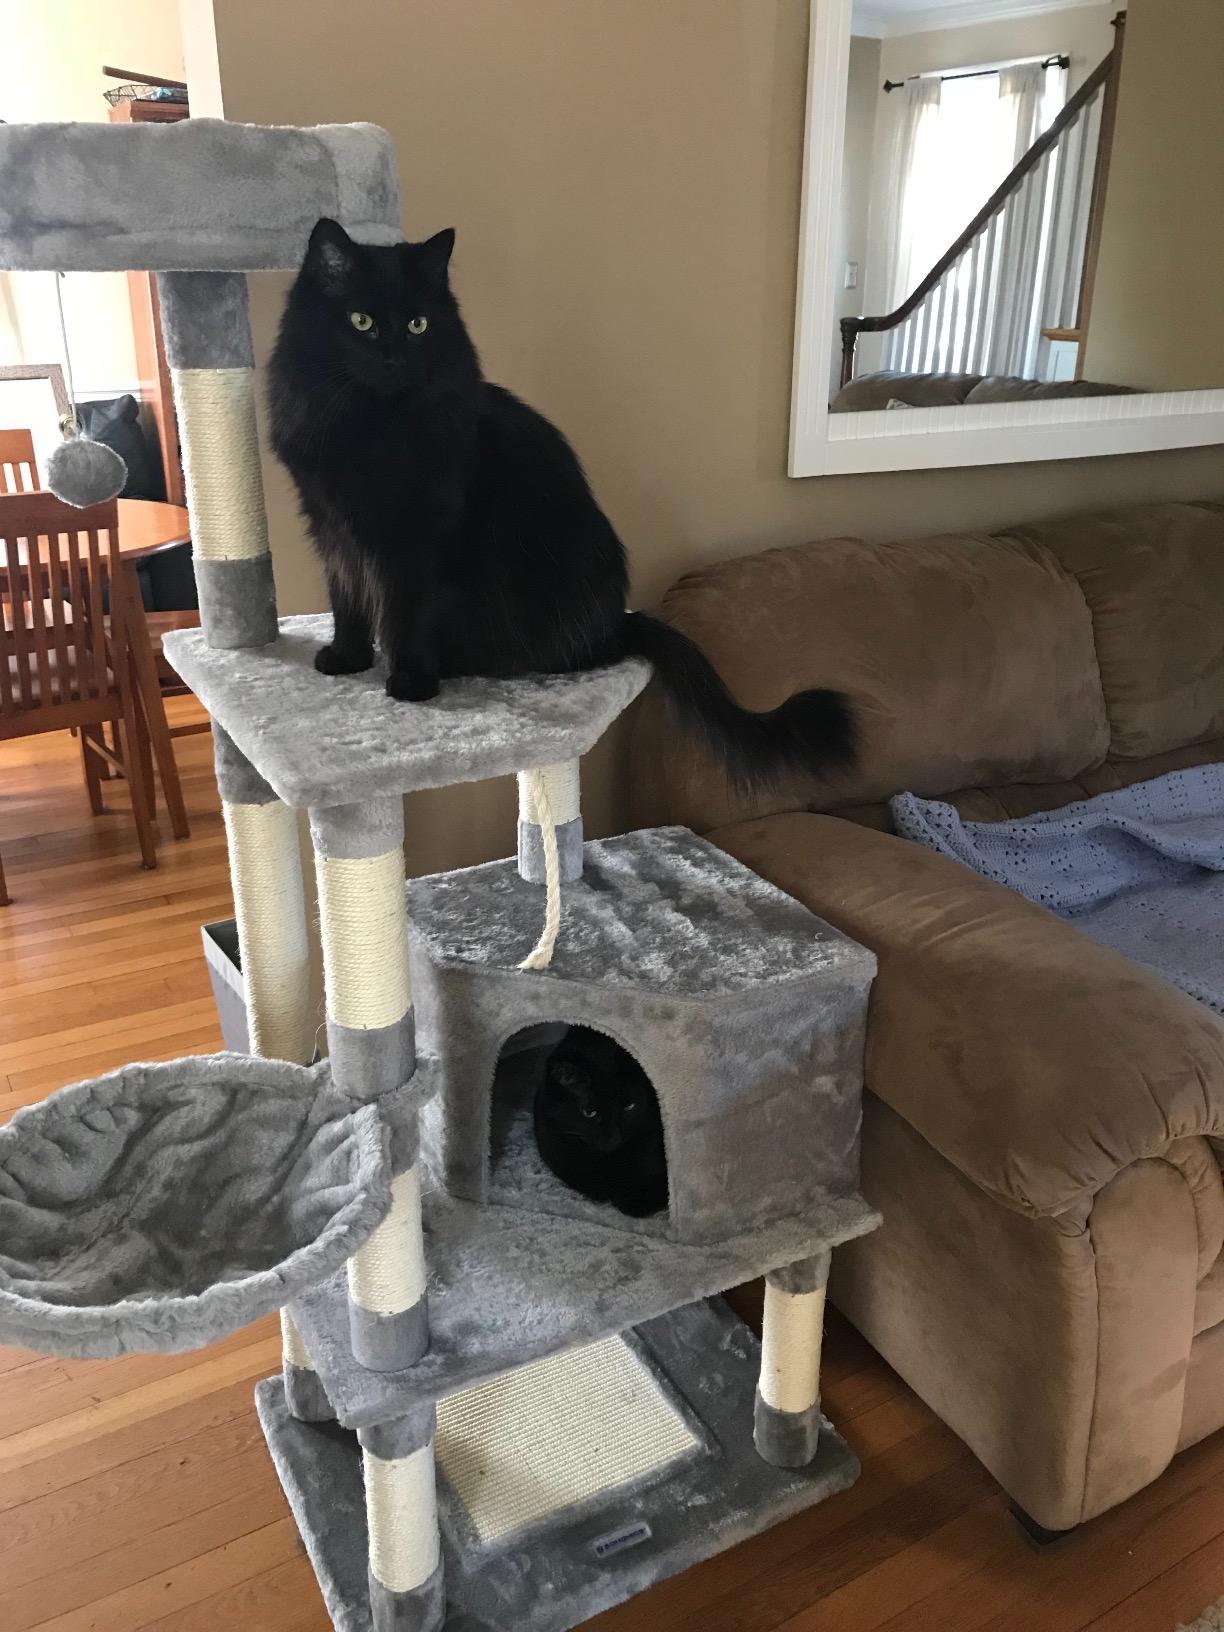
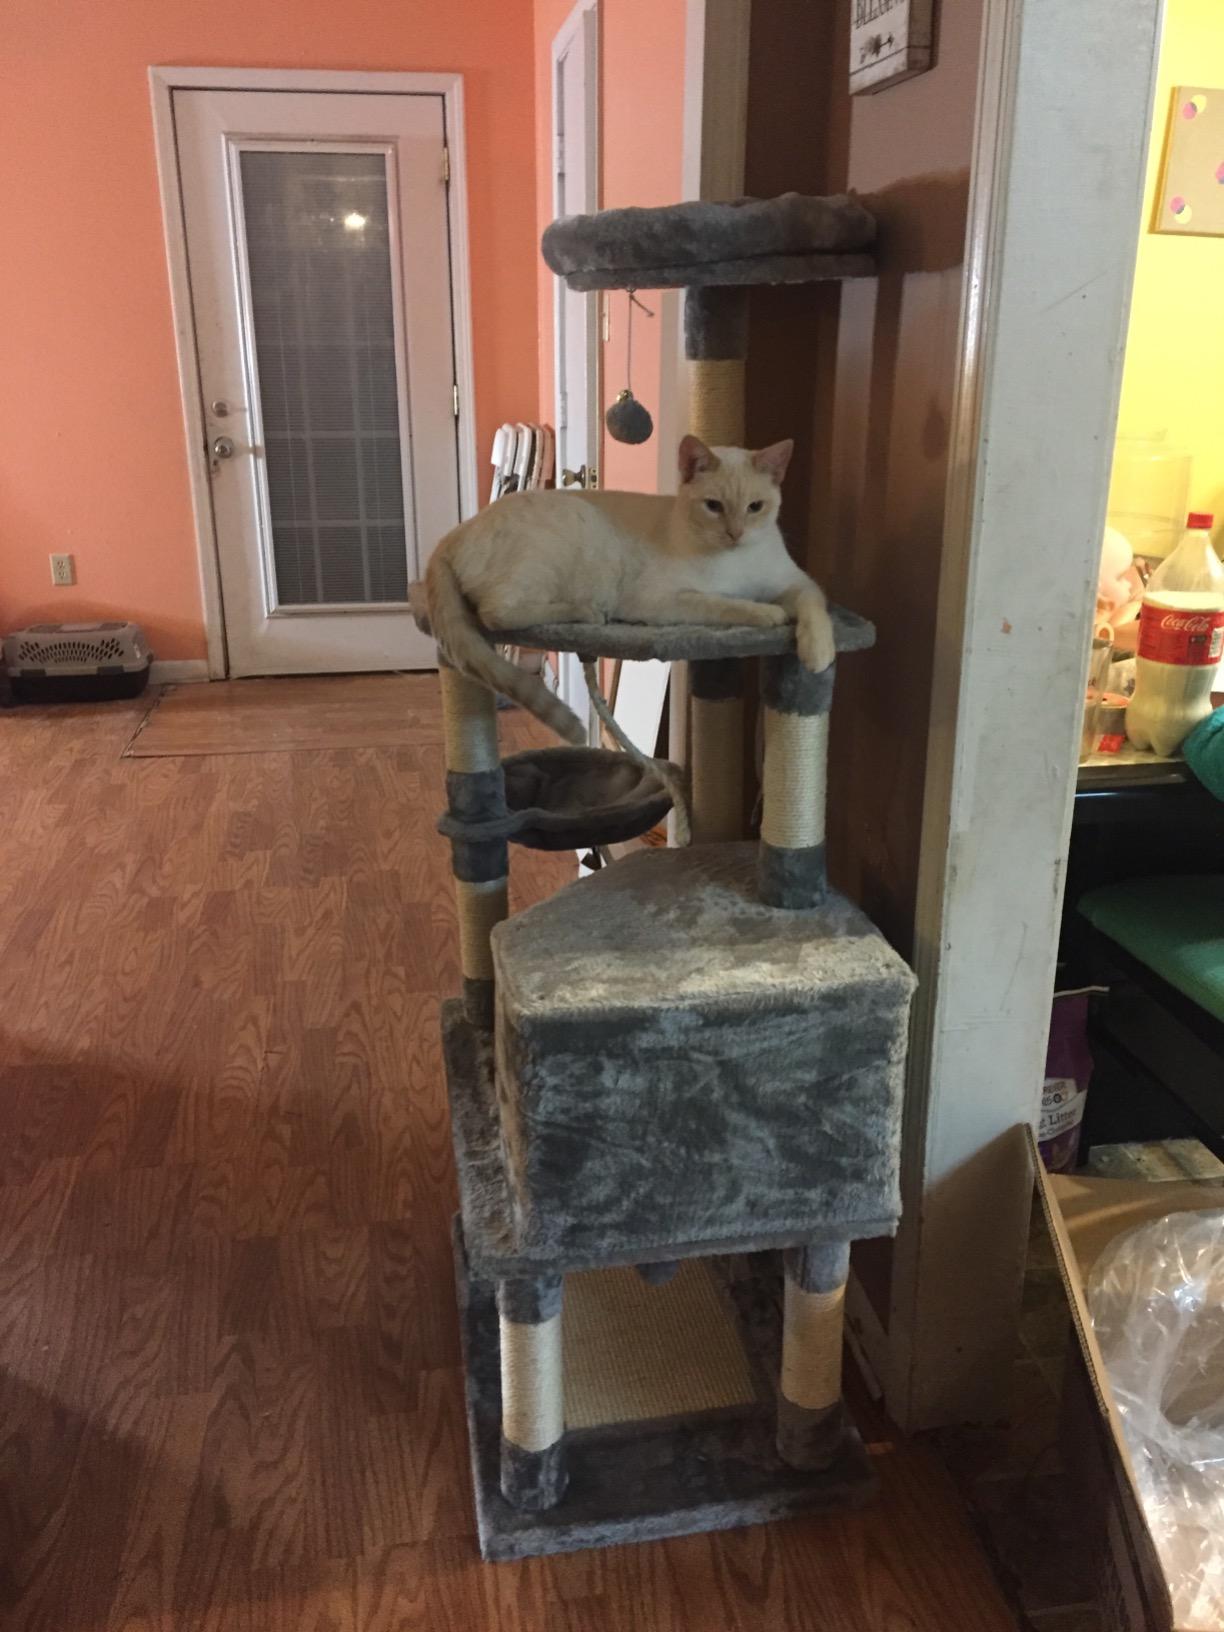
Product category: items_cat tree
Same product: yes